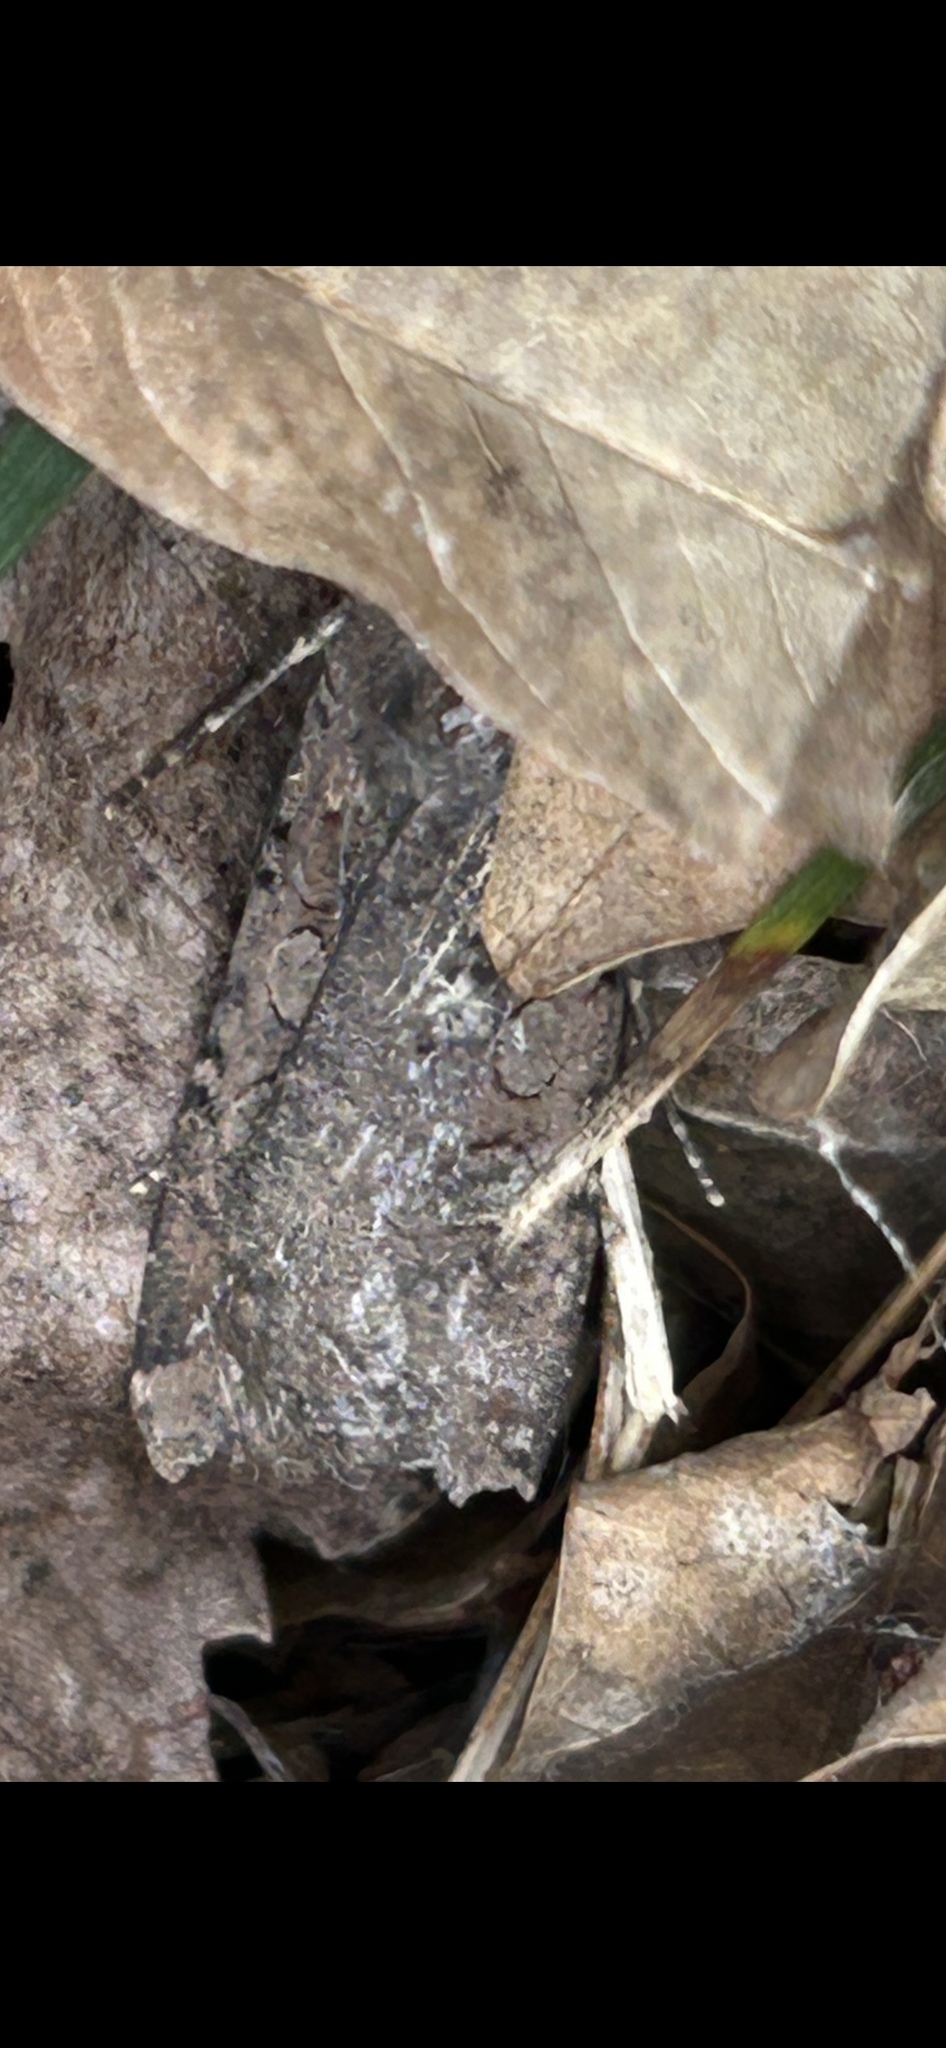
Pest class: cutworms